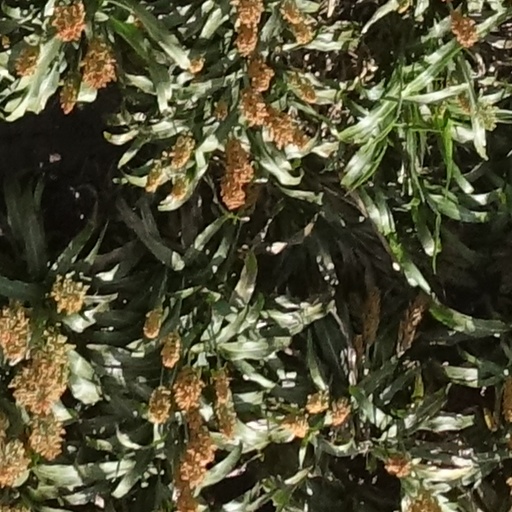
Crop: sorghum